Bao Bolong Wetland Reserve

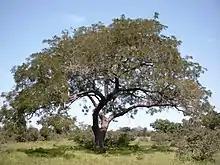
Néré ("Parkia biglobosa")

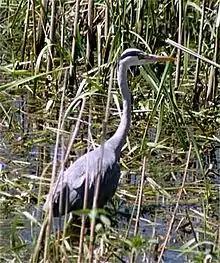
Grey heron ("Ardea cinerea")

Bao Bolong Wetland Reserve includes a rich fauna and flora within multiple ecosystems. Important, protected tree species are pointed out by the "Ramsar Information Sheet", such as "Pterocarpus erinaceus", "Parinari macrophylla", the ana tree, wild mango trees ("Cordyla africana") and Néré ("Parkia biglobosa").